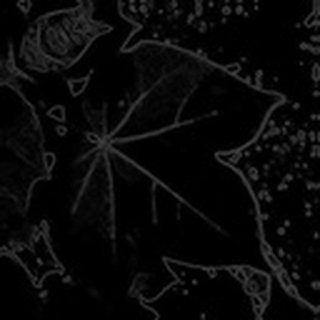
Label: healthy_cotton